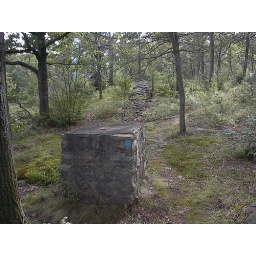
old stone walls in Green Hill Park